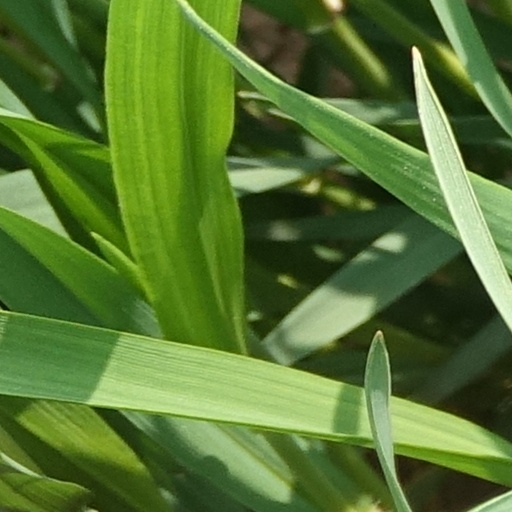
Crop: wheat